Frank Fetter

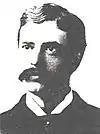
Irving Fisher (1867–1947)

In "Interest Theories, Old and New" (1914), Fetter criticized Irving Fisher for abandoning the pure time preference theory of interest that Fisher had earlier espoused in his 1907 book, "The Rate of Interest", a tome which had heavily influenced Fetter. As Murray Rothbard recounts, upon further review of Fisher's earlier work,